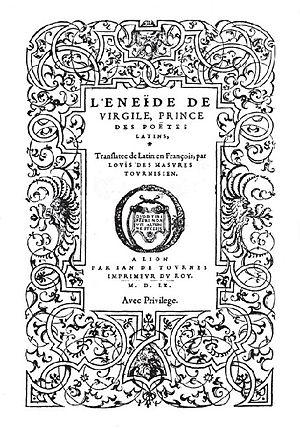
Louis Des Masures, latinisé en Ludovicus Masurius, est un poète français d'origine wallonne, né à Tournai vers 1515 et mort à Eschery le 17 juin 1574.